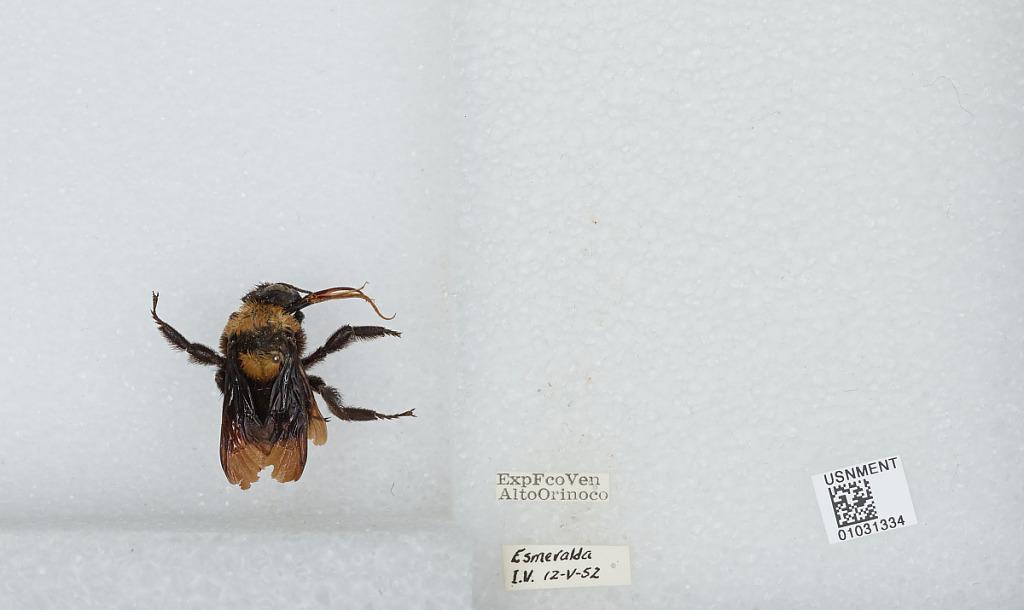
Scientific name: Bombus (Fervidobombus) transversalis (Olivier)
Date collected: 1952-5-12
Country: Venezuela
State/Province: Amazonas
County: Alto Orinoco
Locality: La Esmeralda